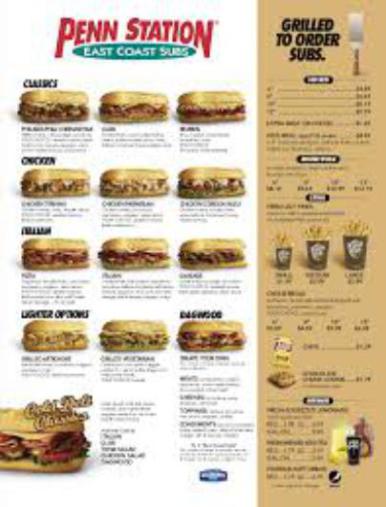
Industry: Food